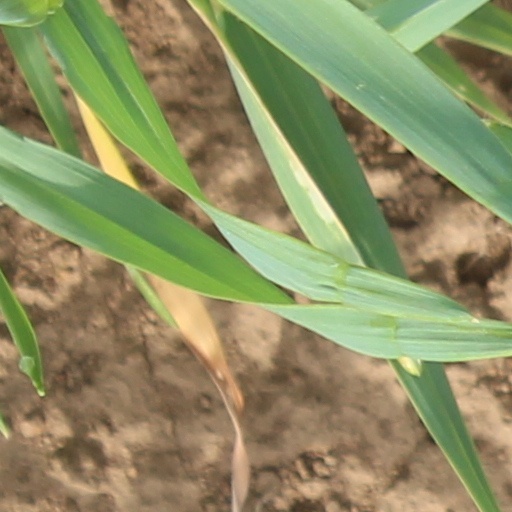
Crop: wheat